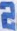
Number: 2